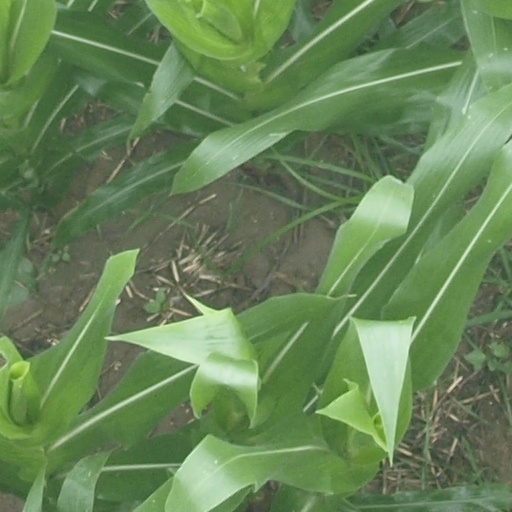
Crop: maize; corn